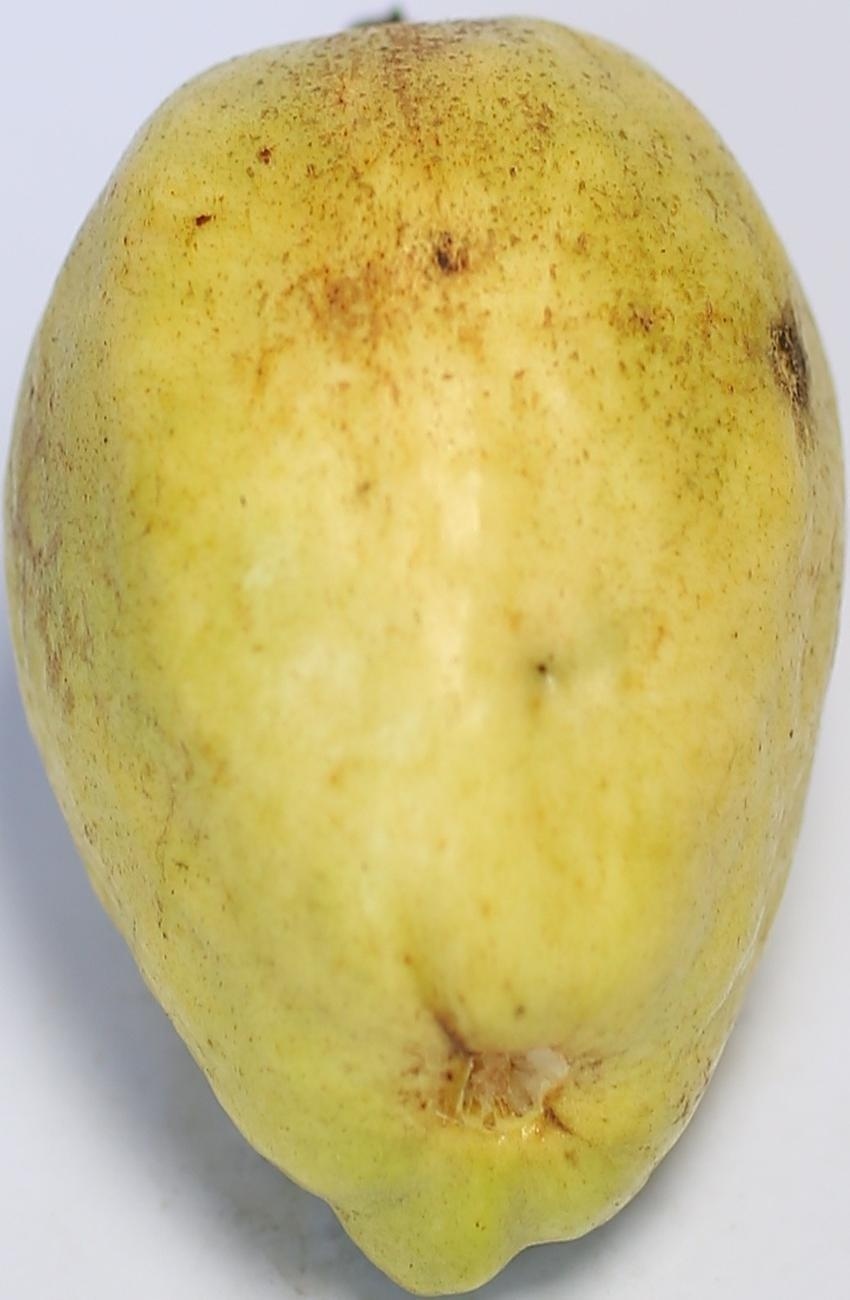
Maturity: mature-green
Variety: thadhrami